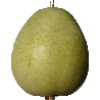
Label: Pear 1